Caroline Chisholm Cottage

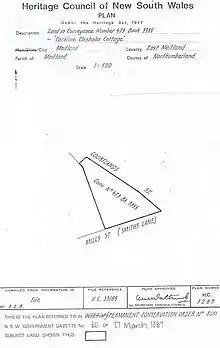
Heritage boundaries

The cottage is significant for its close association with Caroline Chisholm, one of Australia's greatest pioneering women, who rented 1 and 3 Smith's Row (Mill Street) and converted it into a single cottage to shelter homeless immigrants in the district. At present it is the only known building to still survive that was associated with Caroline Chisholm. It is one of the oldest buildings in the district and demonstrates a way of life that was typical of the working class of Maitland at that time. It was the site of Maitland's first hospital in 1842 and 1843, known as the Maitland Benevolent Asylum. The construction method used for the cottage is of scientific interest as it is an example of a cheap house erected during the early development of a rural New South Wales town during the 1830s.